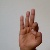
The image shows a hand gesture representing the letter 'F' in Indian Sign Language.